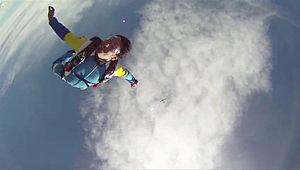
Chute libre Tomer Sysley
Largo Winch 2 est un film franco-belgo-allemand, adapté de la bande dessinée éponyme, réalisé par Jérôme Salle, sorti en 2011.